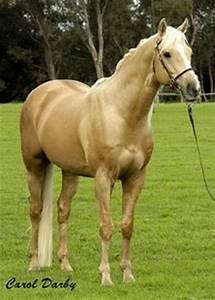
Label: cavallo